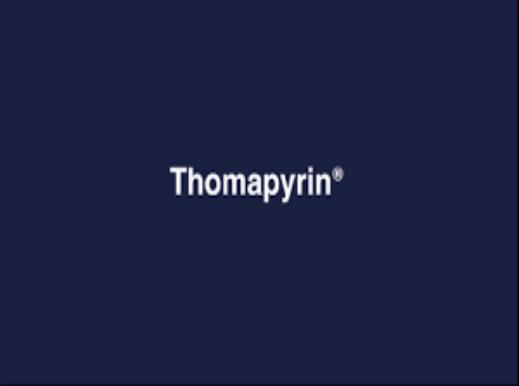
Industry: Medical